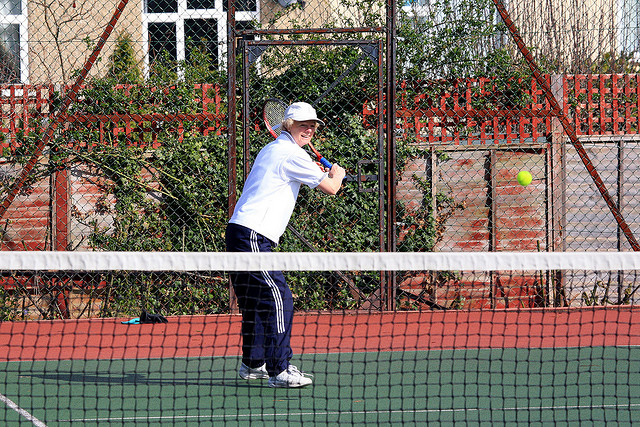
một người đang giơ vợt lên cao để đánh quả bóng tennis